Mikoyan-Gurevich MiG-17

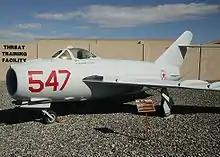
A former Indonesian Lim-5 on display in the United States in North Korean markings

A number of U.S. federal agencies undertook a program at Groom Lake to evaluate the MiG-17 to help fight the Vietnam War, as the kill ratio against North Vietnamese MiG-17s and MiG-21s was only 2:1. The program was code-named HAVE DRILL (see also Have Doughnut), involving trials of two ex-Syrian MiG-17F Frescos, acquired and provided by Israel, over the skies of Groom Lake. These aircraft were given USAF designations and fake serial numbers so that they may be identified in DOD standard flight logs.